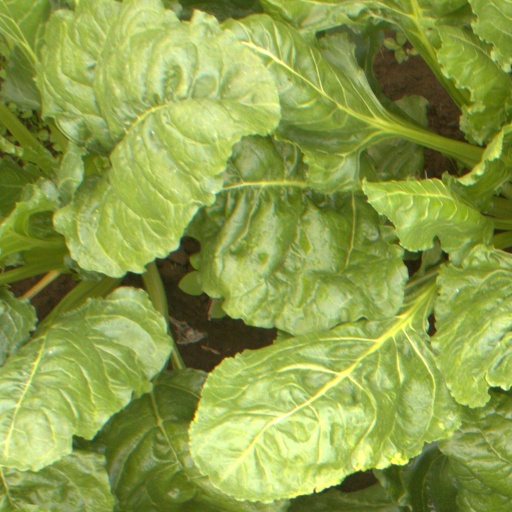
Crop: sugar beet